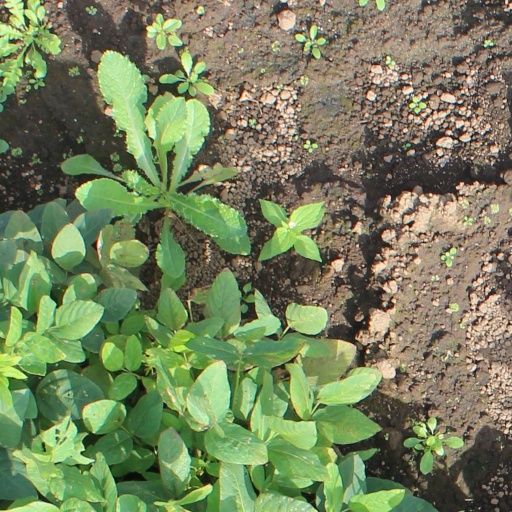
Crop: soybean